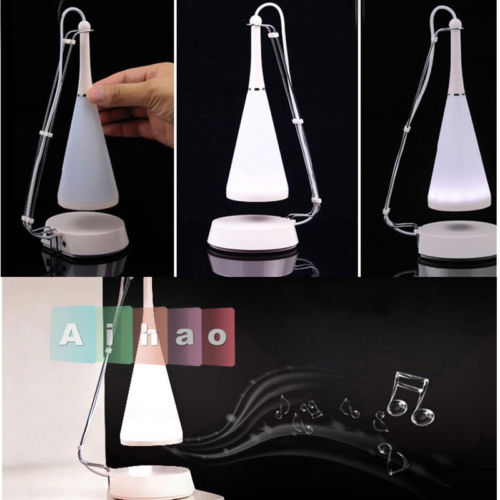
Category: lamp